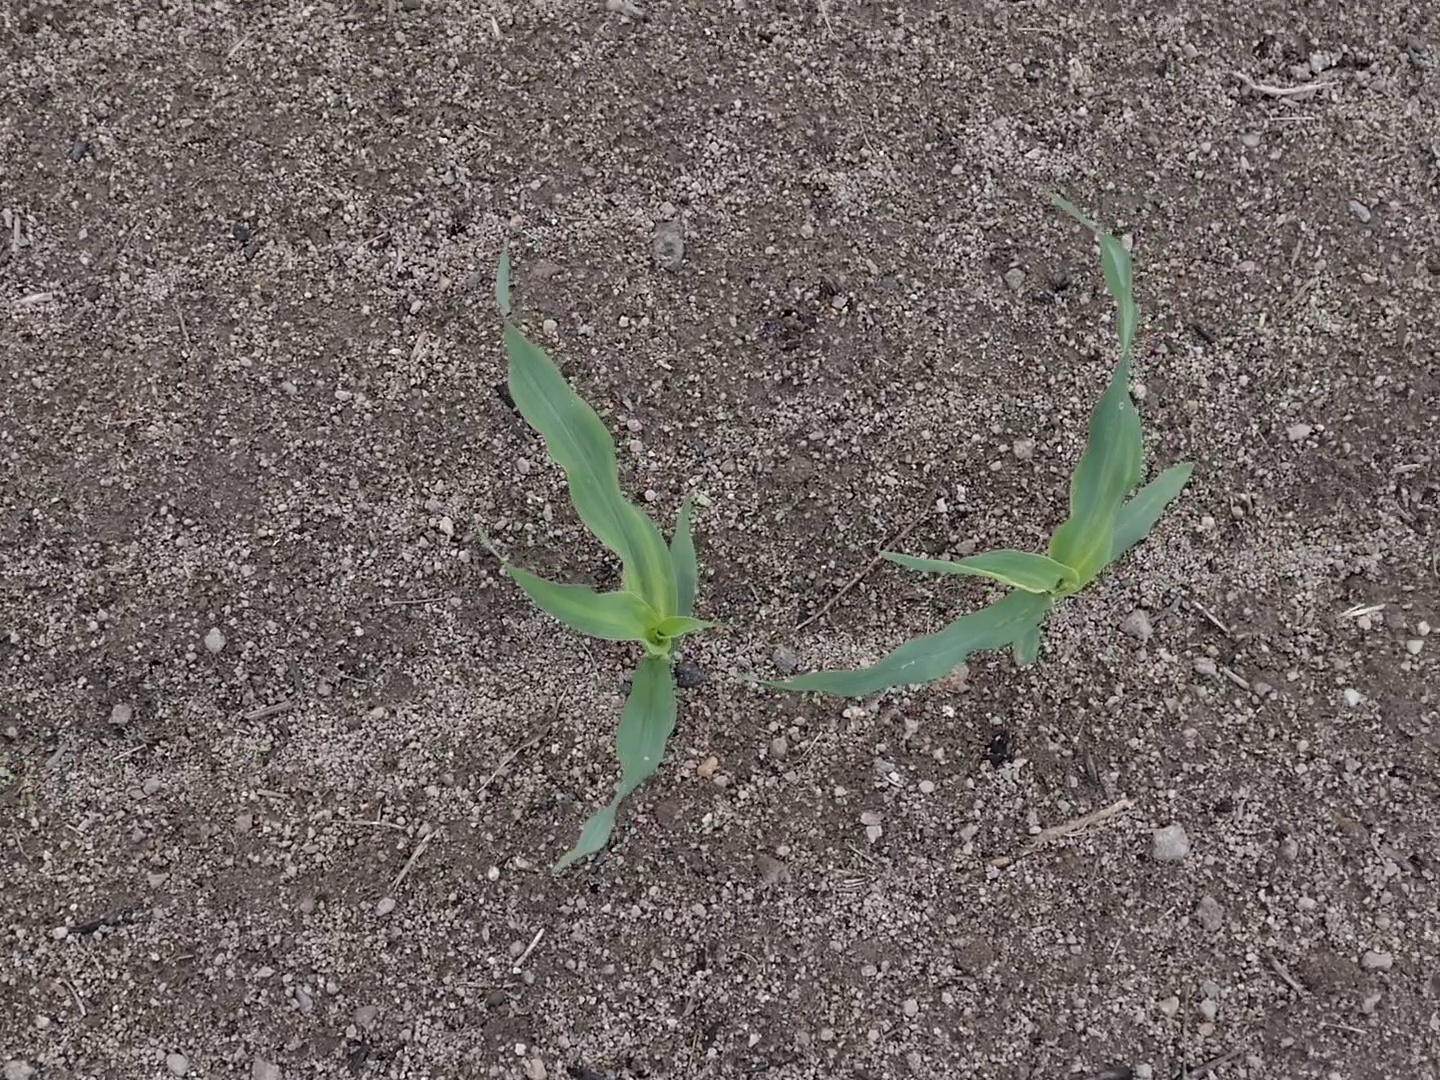
Crop: maize
Objects: maize, maize, stem_maize, stem_maize